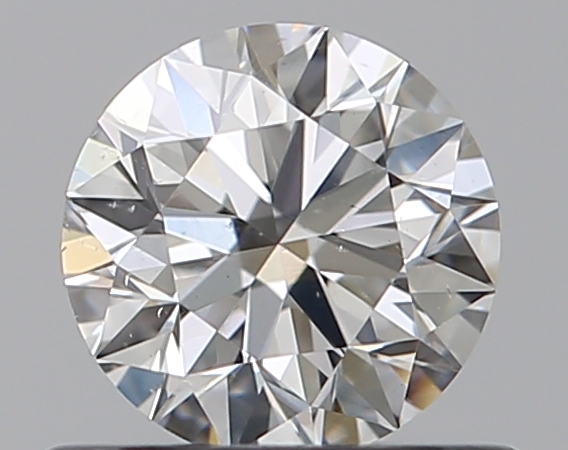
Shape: round
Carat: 0.51
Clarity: VS2
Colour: F
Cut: EX
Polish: EX
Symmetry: EX
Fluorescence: N
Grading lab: GIA
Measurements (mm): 5.07 x 5.08 x 3.17